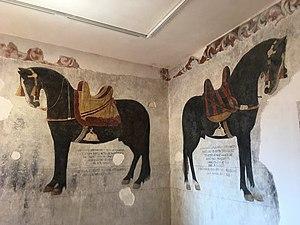
Fresque de deux chevaux sur deux parois du palais Pandone di Venafro
L'équitation italienne de la Renaissance est à l'origine de l'équitation européenne de la Renaissance et de l'équitation classique. Sous l'influence des écuyers italiens, les pratiques équestres sont bouleversées en profondeur, pour donner naissance à l'équitation moderne. Une des marques de cette prédominance est l'importance des termes d'origine italienne dans le vocabulaire équestre, comme passage qui vient de passeggio ou volte qui est une expression italienne, comme le souligna Salomon de La Broue, qui travailla six années à Naples avec Gianbatista Pignatelli, dans son ouvrage Des préceptes du Cavalerice françois.
Le château de Pandone est une ancienne forteresse transformée en palais médiéval, située à Venafro dit « porte du Molise », au point de rencontre avec la Latium, la Campanie et les Abruzzes. Il abrite le musée national du Molise.